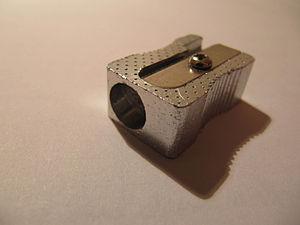
Taille-crayon manuel.
Un taille-crayon, ou un aiguisoir au Canada, est un instrument permettant de rendre pointue l'extrémité d'un crayon en taillant la matière qui entoure la mine et en affûtant celle-ci.